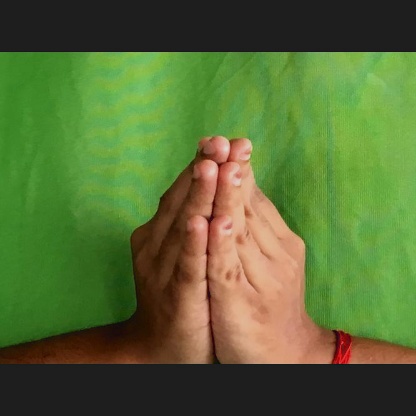
Mudra: Anjali